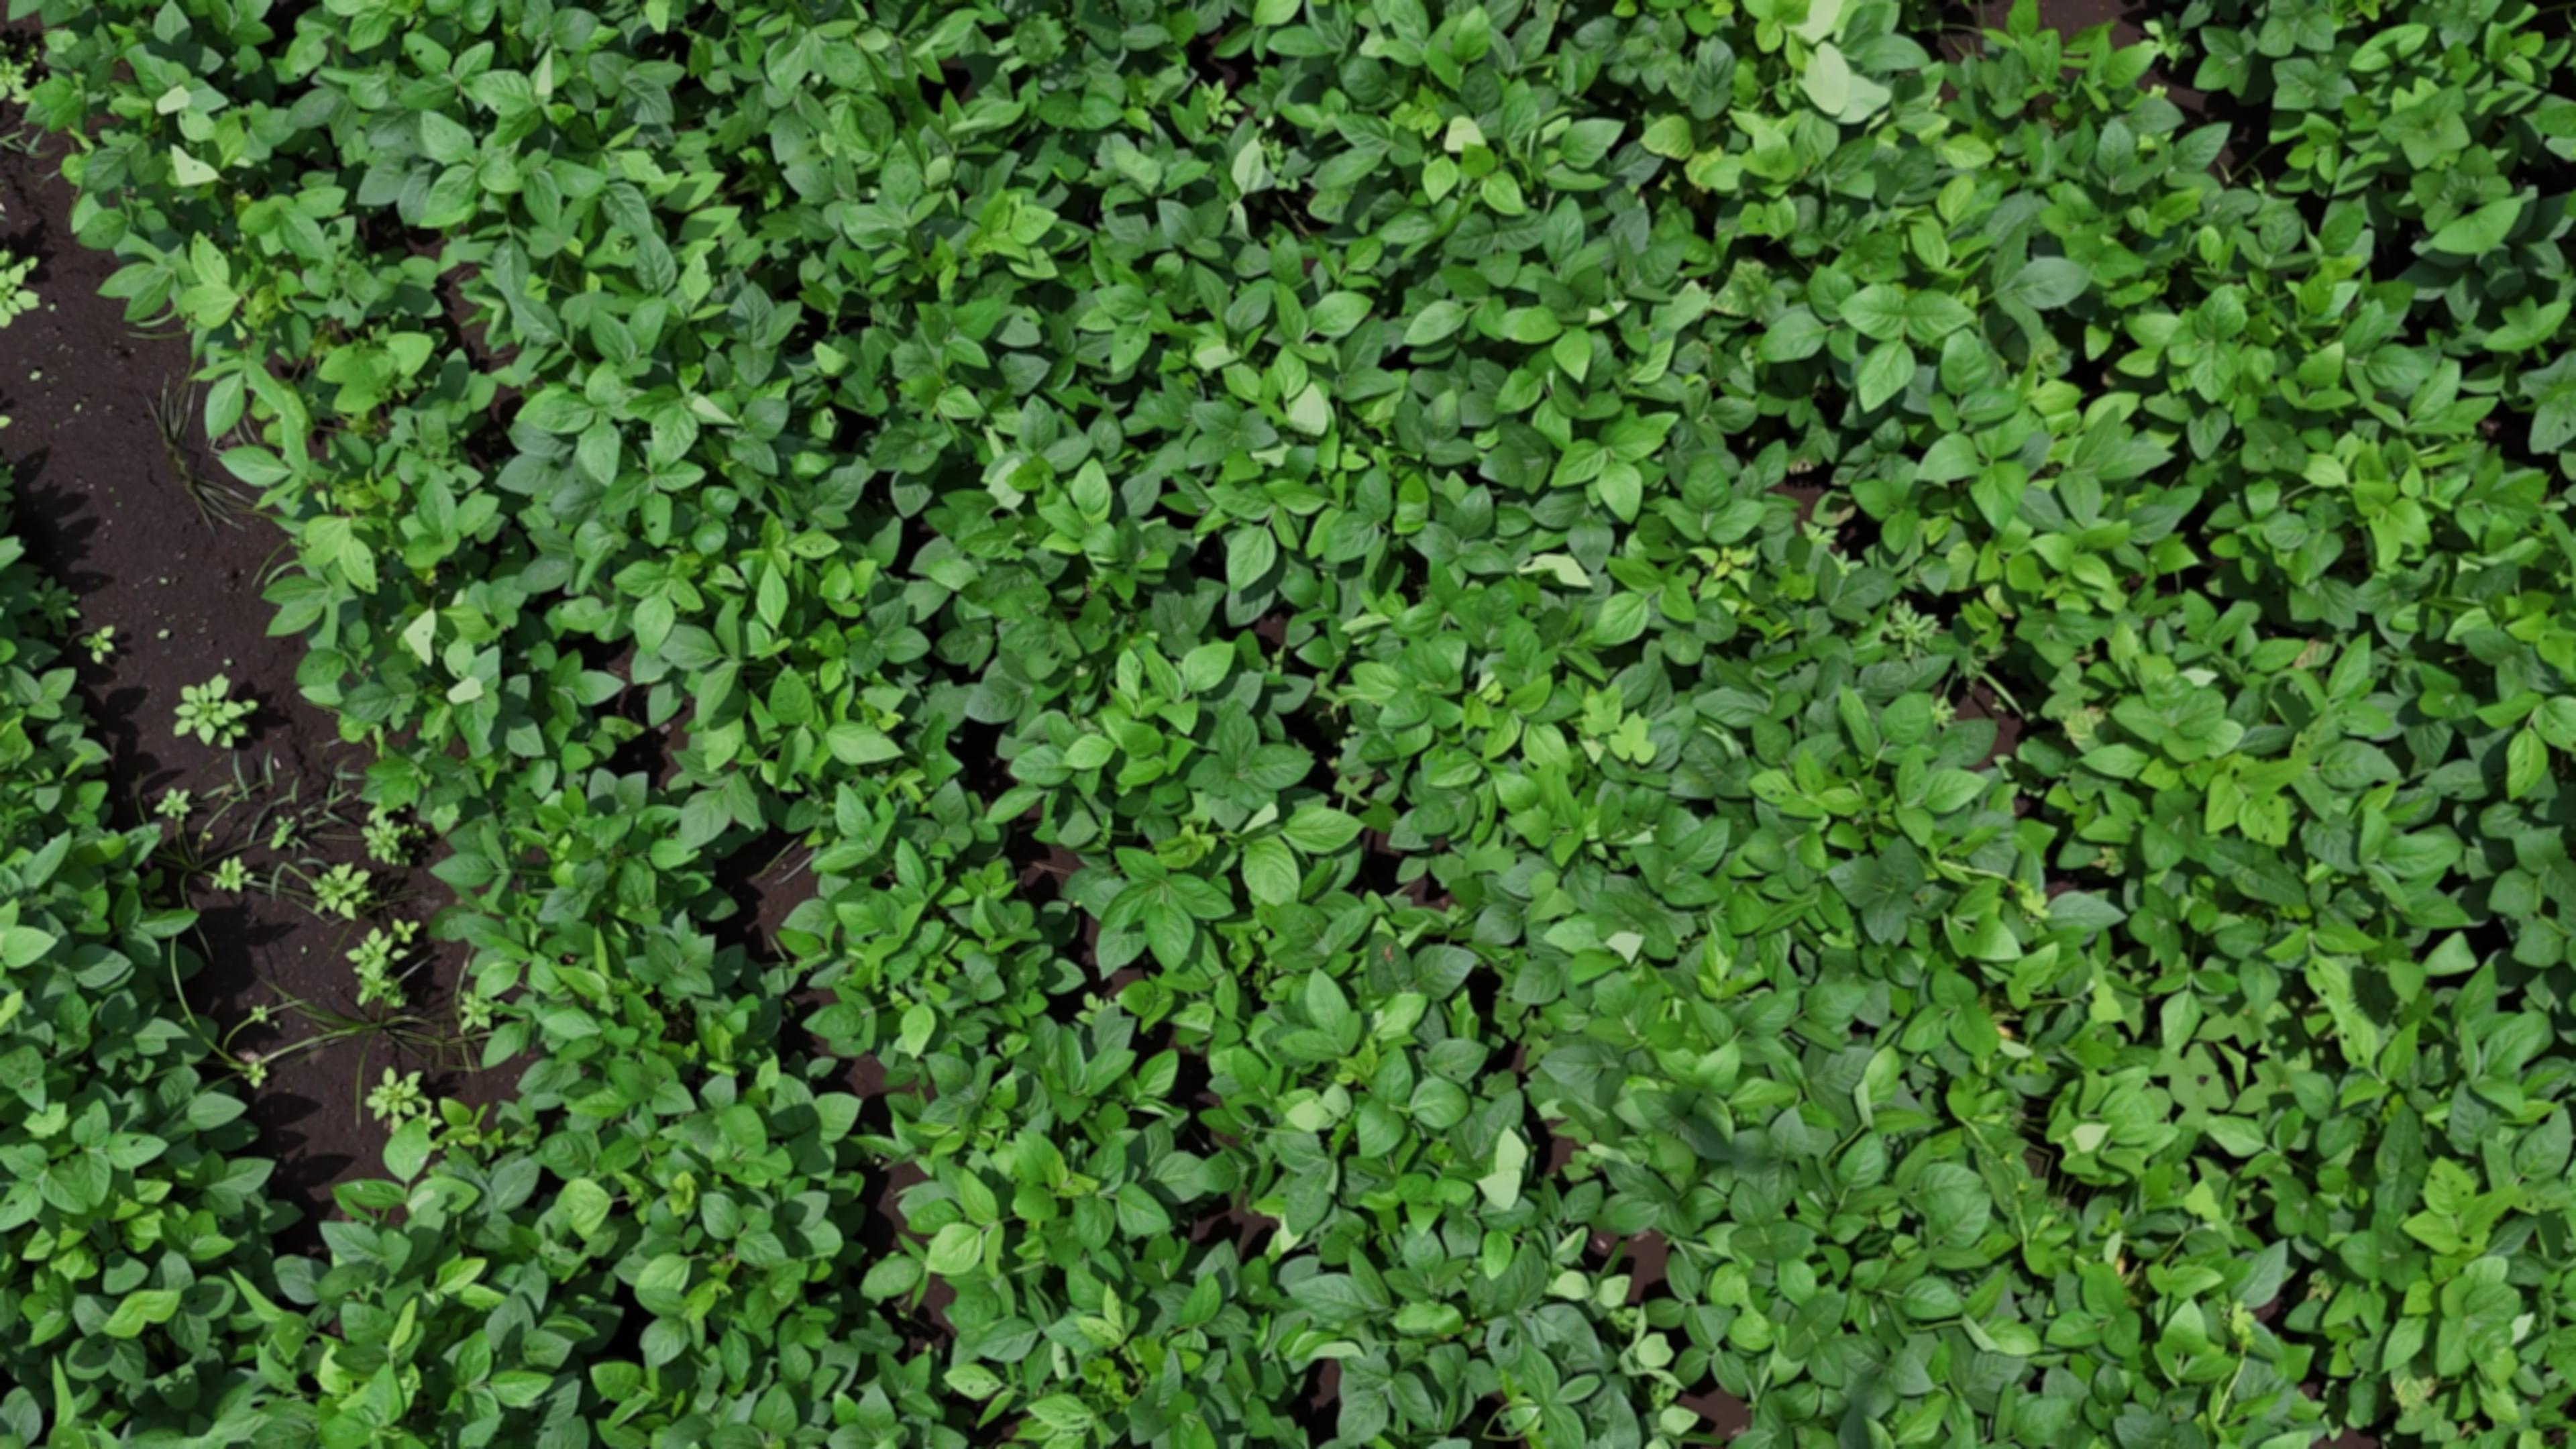
Label: Healthy